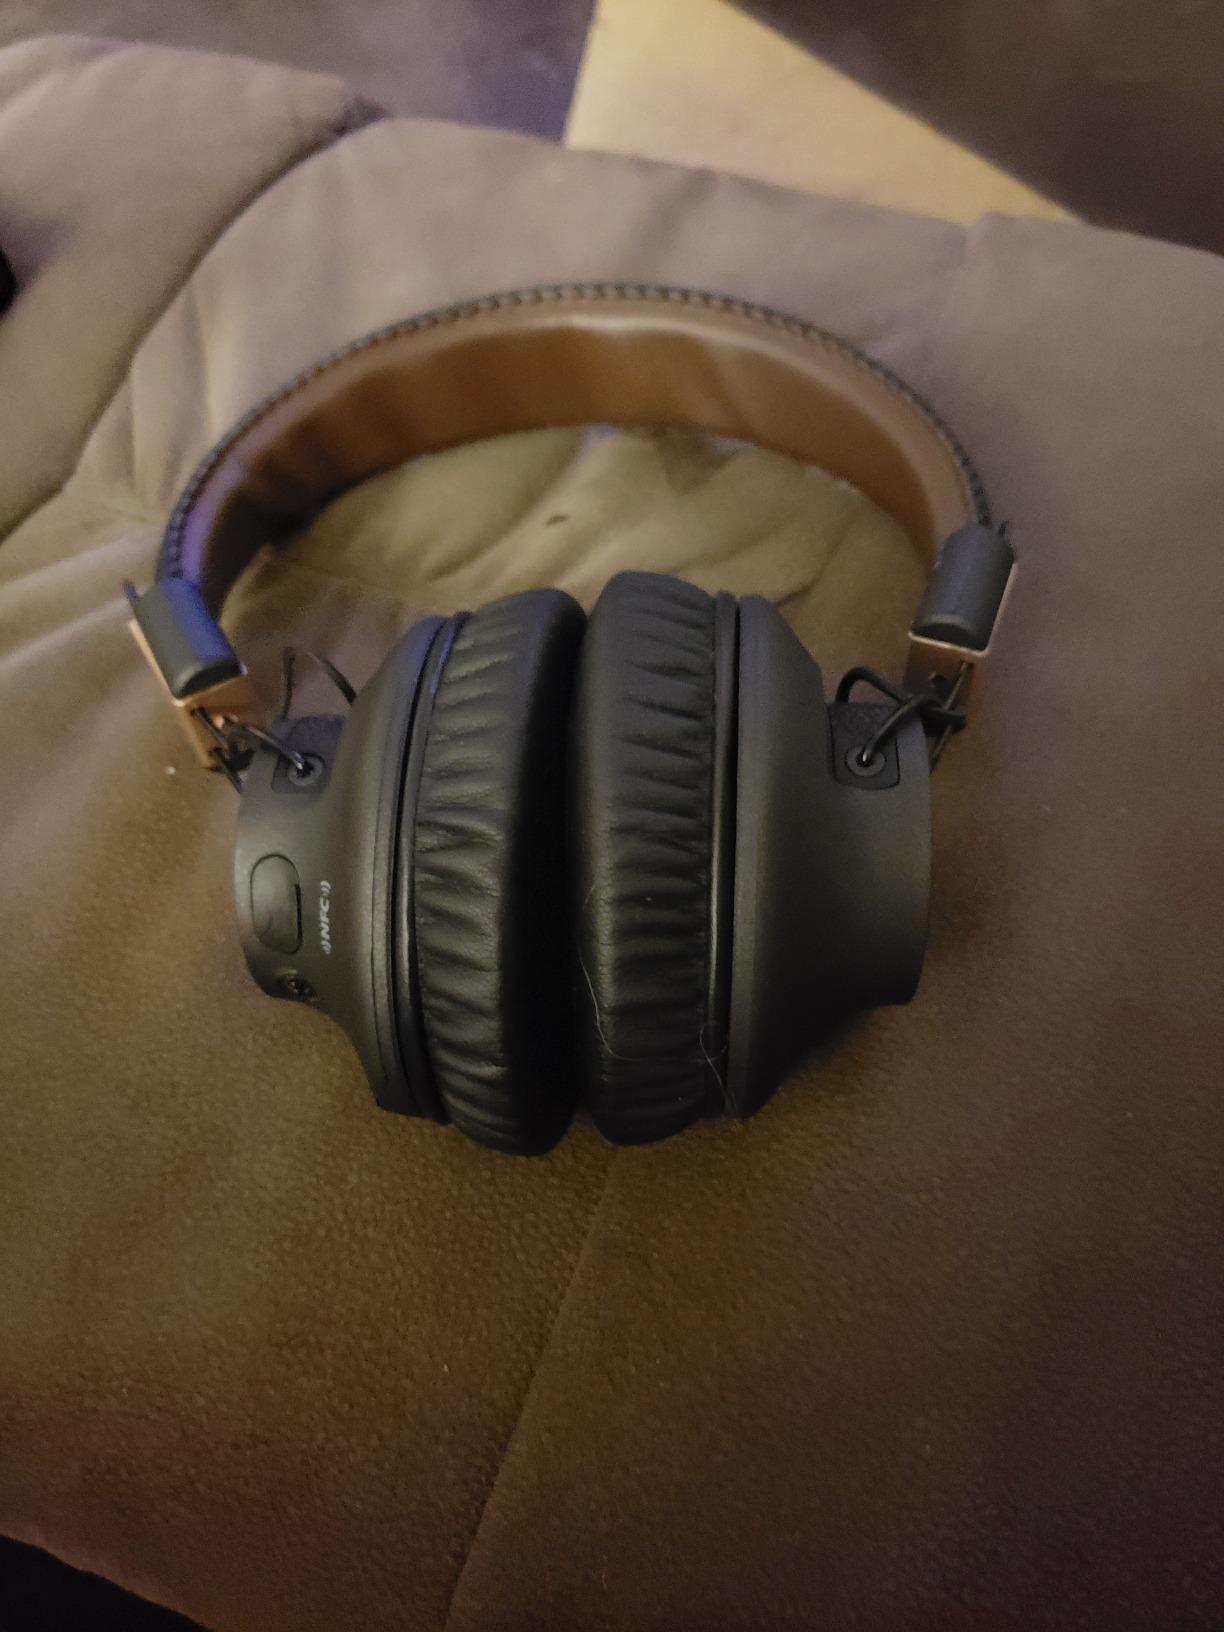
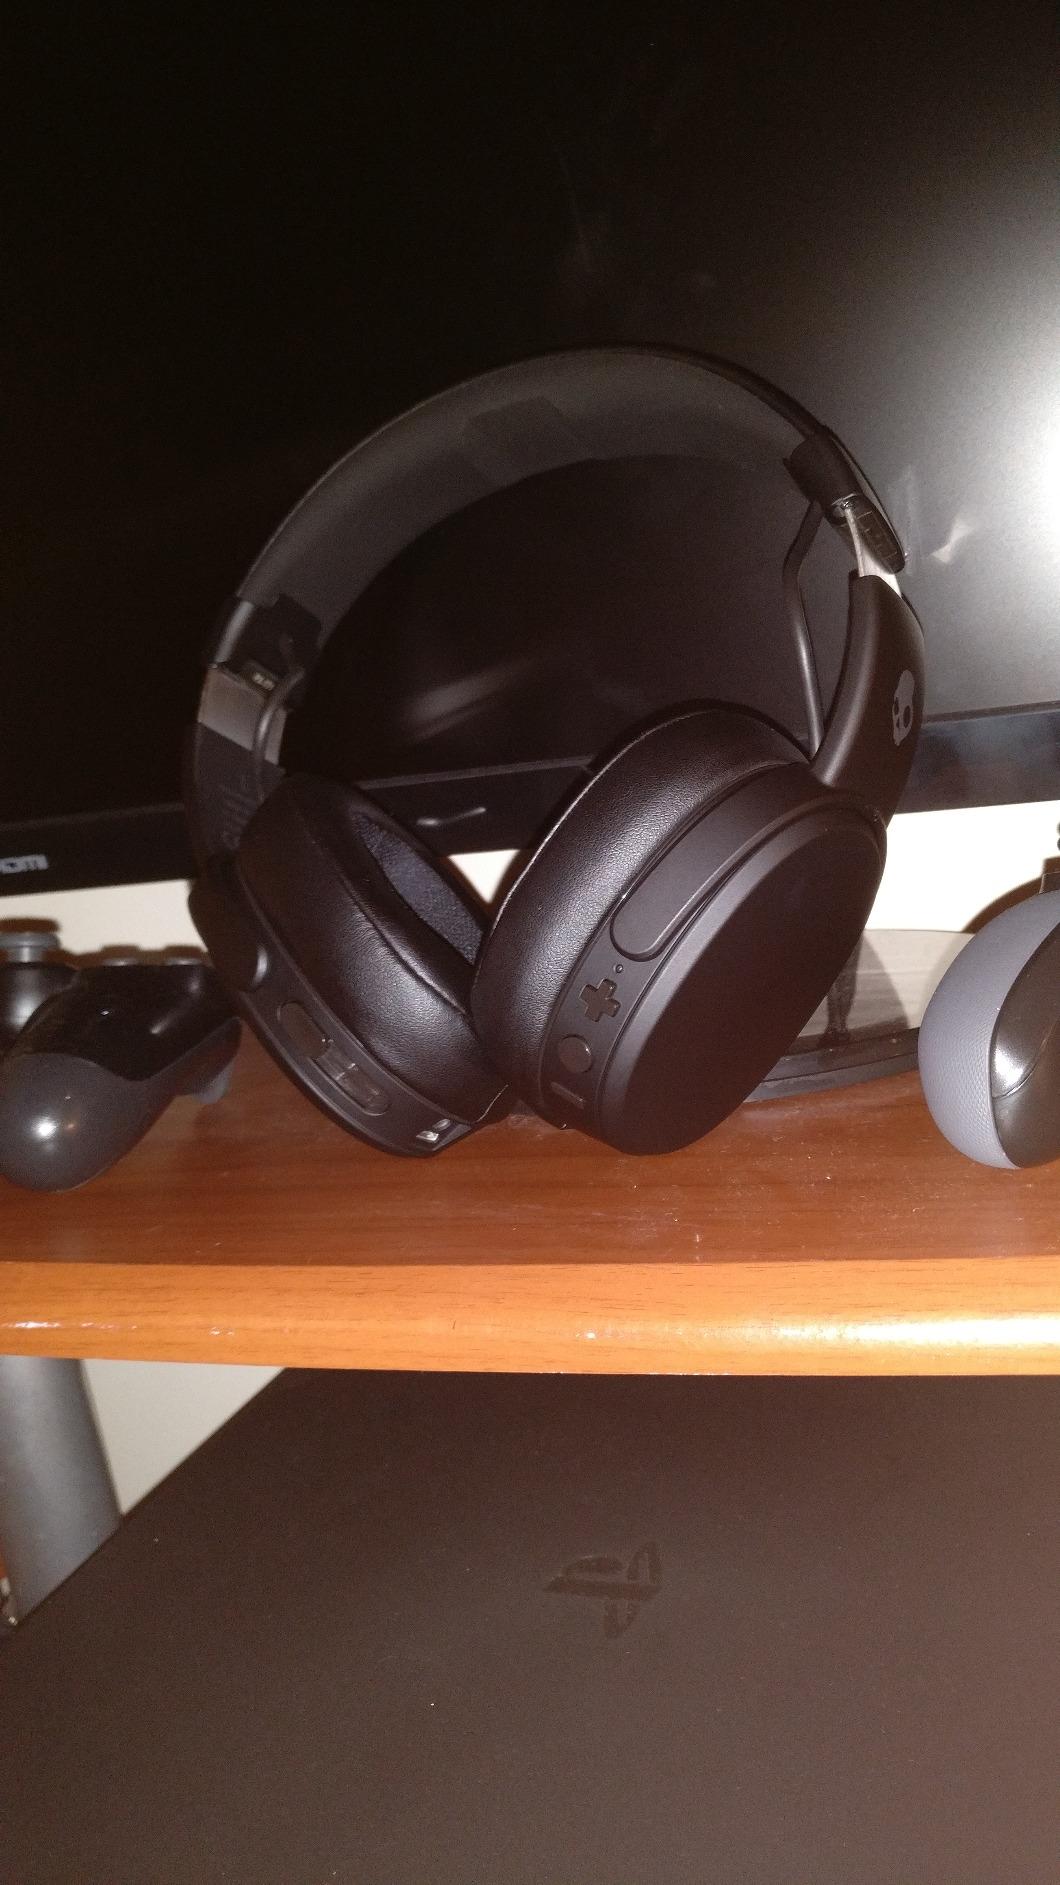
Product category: headphones
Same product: no